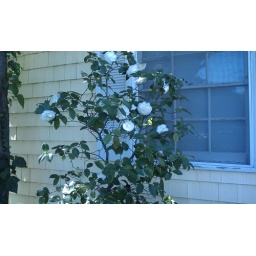
flowers near our window